Parthian art

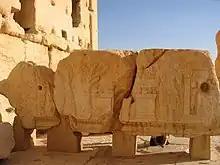
Relief on the Baal-Temple in Palmyra

Without inscriptions and precise excavations of early Seleucid findings, Parthian buildings are often hard to distinguish. In Khurab in Iran today is a large mansion with Ionic and Doric columns. The proportions of individual components (pillars seem to be long and thin) suggest that this house had no purely Greek architect. The exact date is therefore controversial.